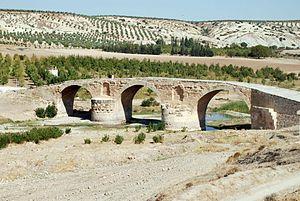
Cette liste de ponts de Syrie a pour vocation de présenter une liste de ponts remarquables de Syrie, tant par leurs caractéristiques dimensionnelles, que par leur intérêt architectural ou historique.